Pale Blue Dot

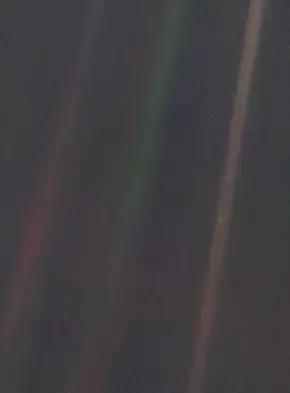
Seen from about 6 billion kilometers (3.7 billion miles), Earth appears as a tiny dot within deep space: the blueish-white speck almost halfway up the rightmost band of light.

Pale Blue Dot is a photograph of Earth taken on February 14, 1990, by the "Voyager 1" space probe from an unprecedented distance of over kilometers ( miles, 40.5 AU), as part of that day's "Family Portrait" series of images of the Solar System.